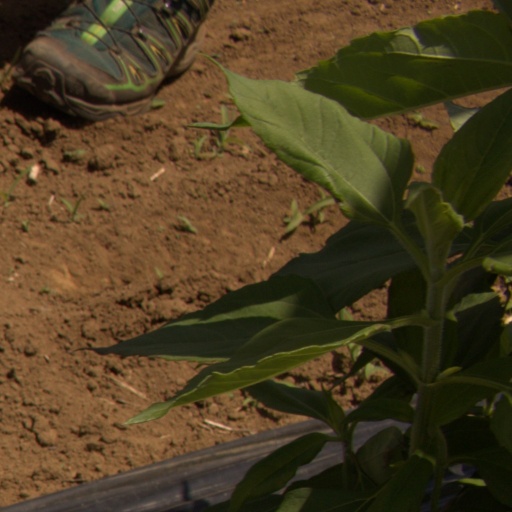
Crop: Jerusalem artichoke